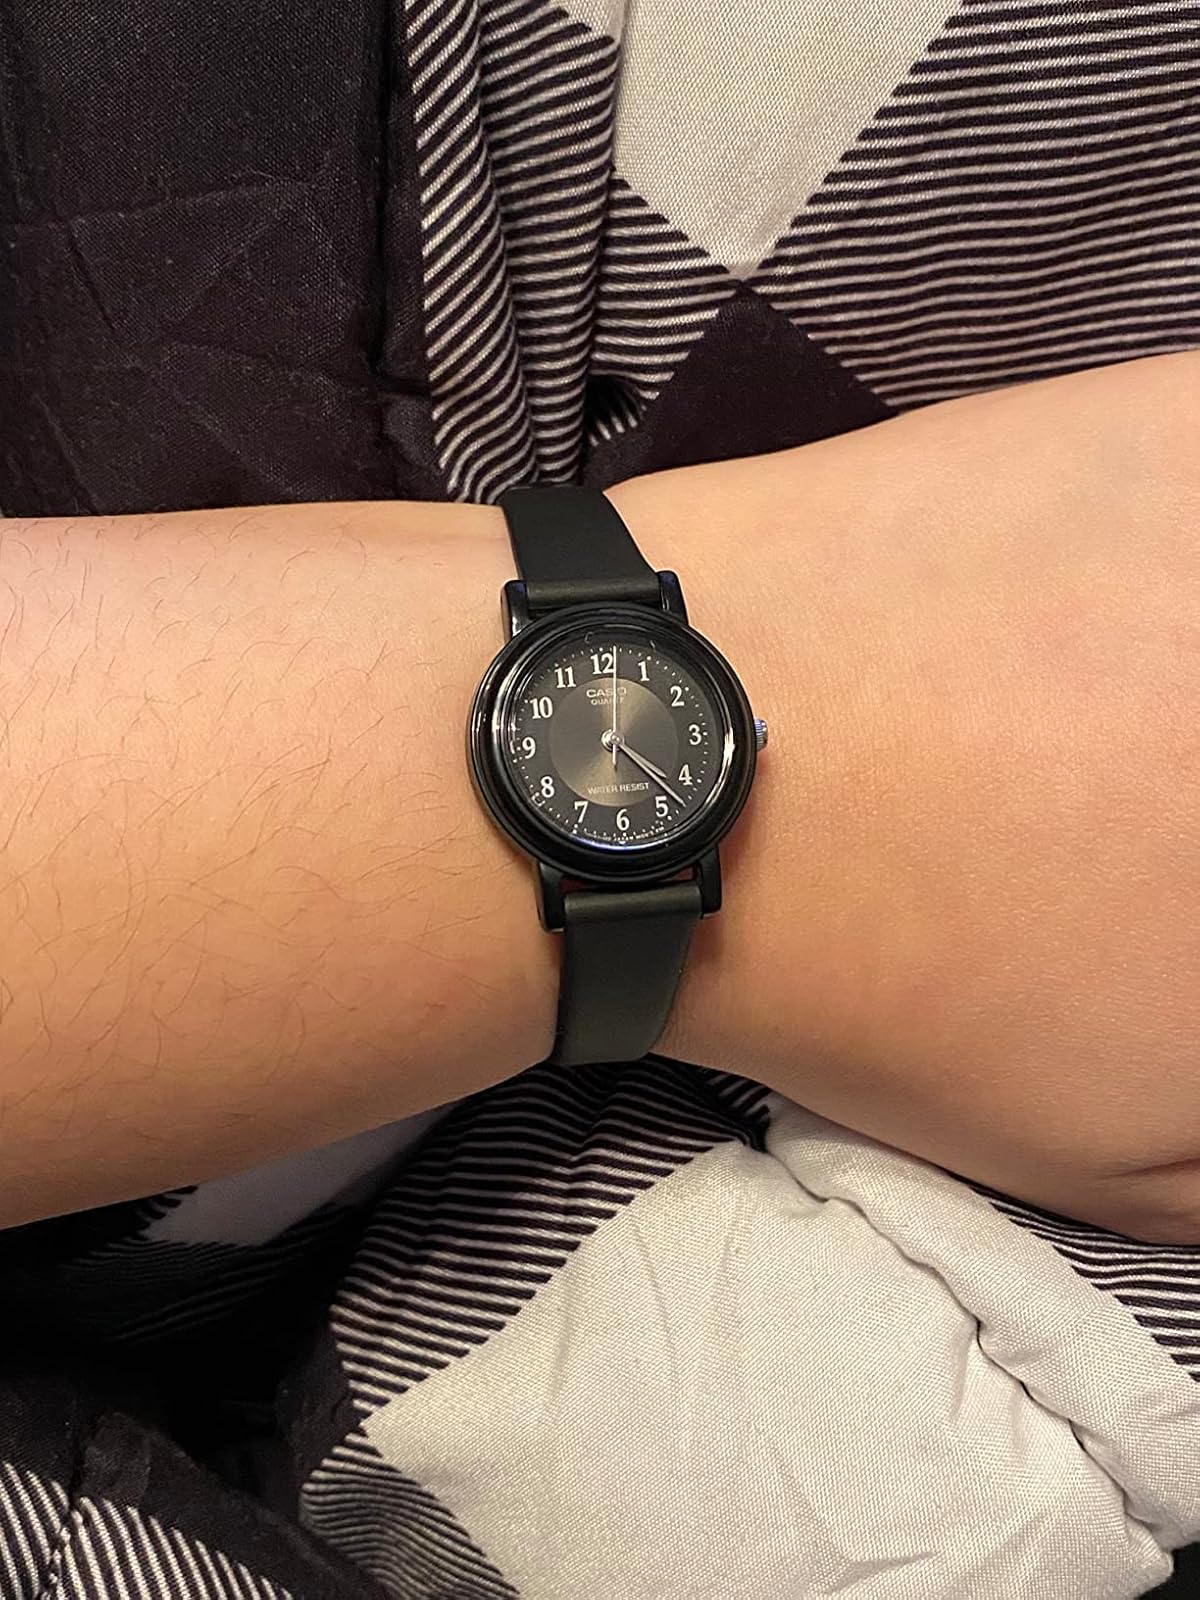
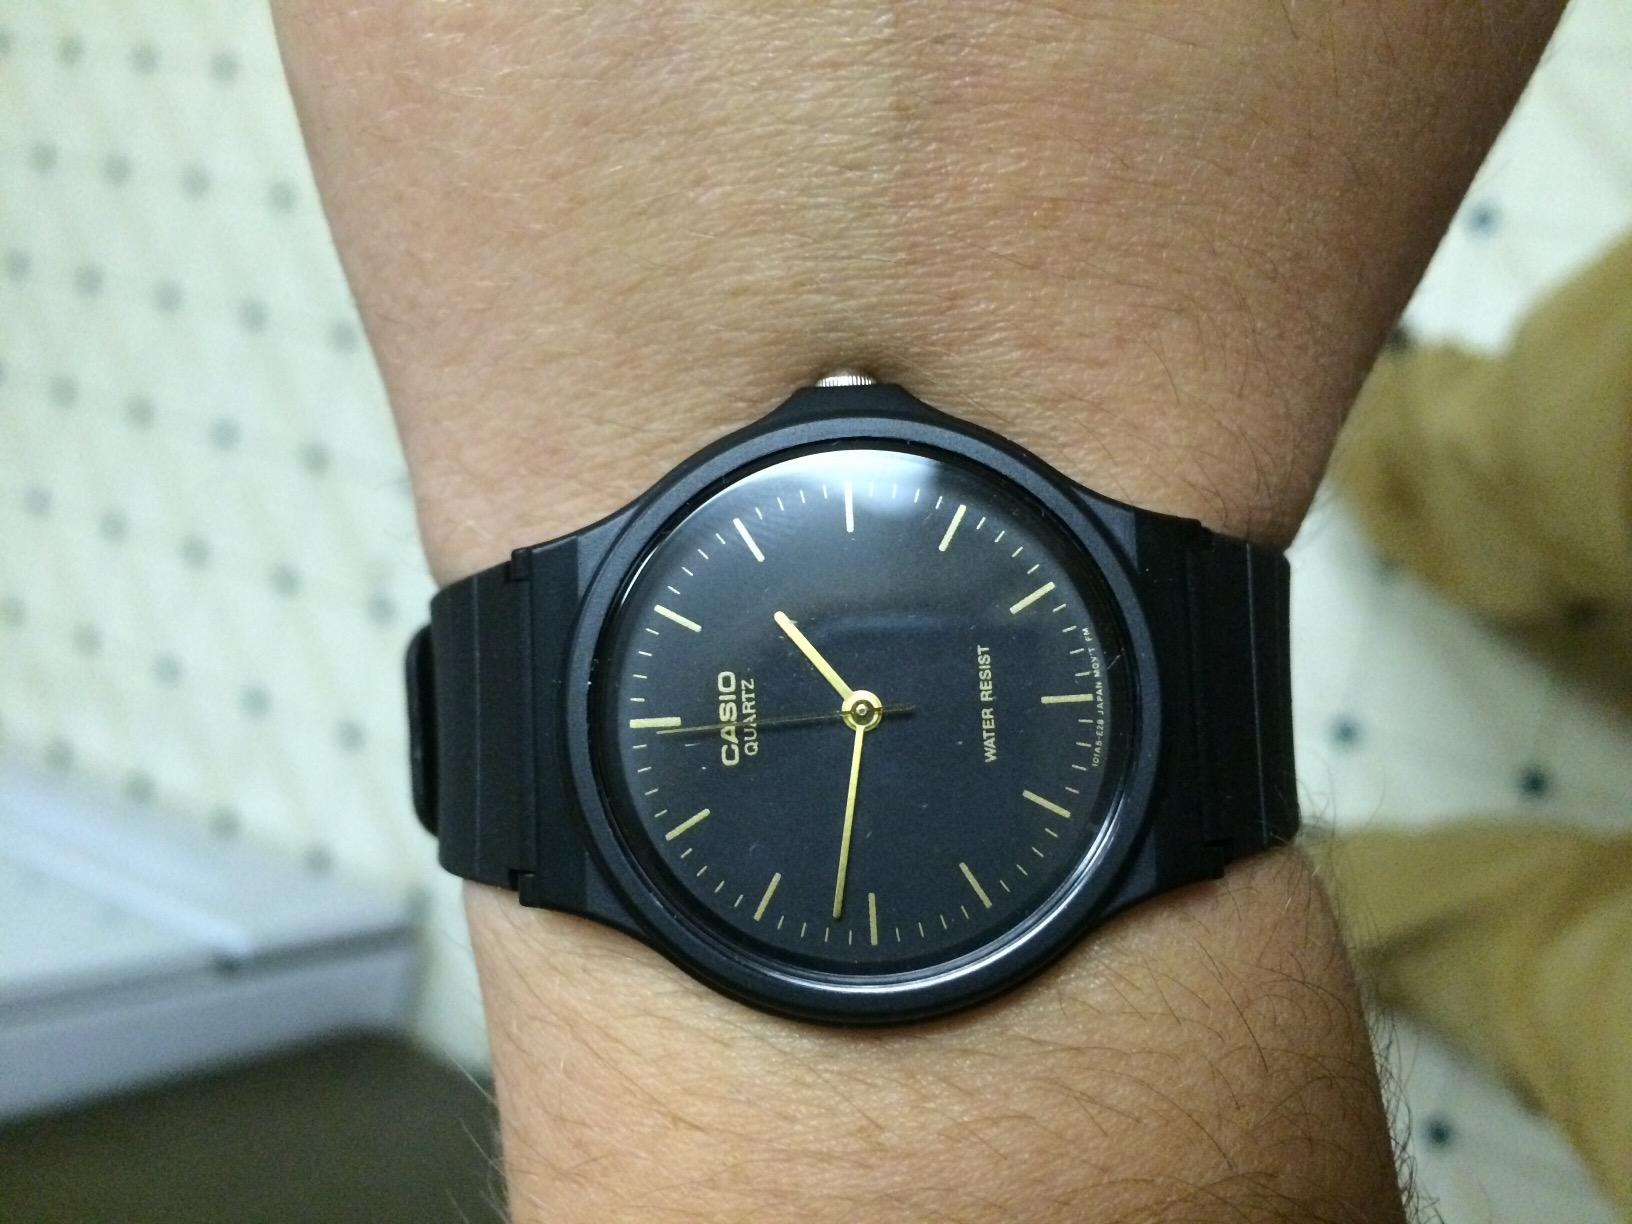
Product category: accessories_watch
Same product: no